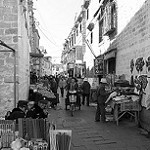
Label: B & W